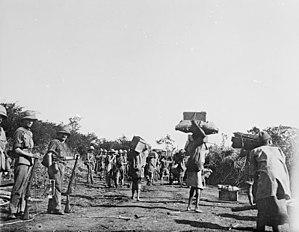
L'armée britannique durant la Première Guerre mondiale a eu à combattre de manière la plus importante et la plus coûteuse de sa longue histoire. Au début du conflit, ses combattants étaient exclusivement composés de volontaires jusqu'à 1916, contrairement aux armées française et allemande composées surtout de conscrits. De plus, l'armée britannique était considérablement moins nombreuse que ces deux dernières.
Le soulèvement de 1915 au Nyassaland est une rébellion contre le pouvoir colonial britannique au Nyassaland qui se produit en janvier 1915. Il est mené par John Chilembwe, un pasteur baptiste formé aux États-Unis, influencé par le millénarisme chrétien. La révolte prend naissance dans l'église de son village de Mbombwe, dans le sud-est du pays. Elle concerne essentiellement la classe moyenne africaine, et elle est alimentée par les griefs contre le système colonial, le travail forcé, la discrimination et les nouvelles espérances portées par la population après la Première Guerre mondiale.